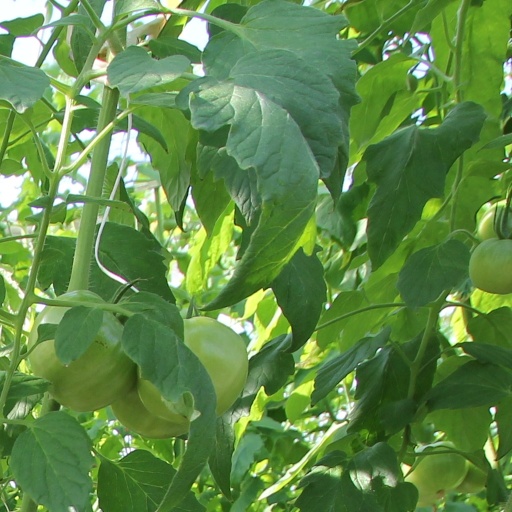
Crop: tomato